Women in Latin music

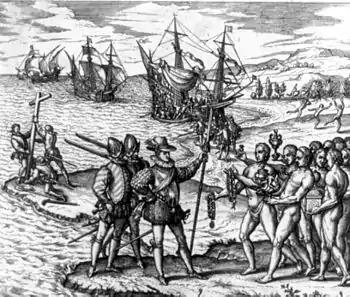
Christopher Columbus' arrival in the Americas and Spanish colonization brought patriarchy and machismo to Latin music.

Columbus' arrival in 1492 and the Spanish colonization of the Americas brought patriarchy and machismo to the continent, overriding sexual equality. Early Spanish music described women as "property and mistrusted [by men]." In a song, "Delgadina", women are servants who must please their men "no matter the cost." According to author Janet Sturman, the Iberian idea of machismo (in which a strong man is superior to others, including women) was held by the conquistadors. Europeans who settled in the New World associated native music with "savagery" and European music with "civilization". During the slave trade, musicians in Latin America primarily had a dark complexion. This was due to an increased population of African slaves and contemporary society's view of music as a profession. Most slaves arriving in Brazil were "bi-musical", and introduced their music to the country. Rural Quechua-speaking Bolivian farmers sang about European resistance in songs with Native American and European influences. Black Bolivians sang songs with lyrics reflecting a European influence, performed as Africanized European music.